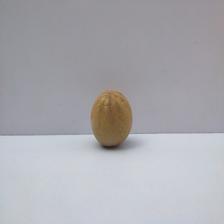
Size: Small